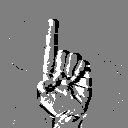
ASL letter: d